Church of Providence, Heidelberg

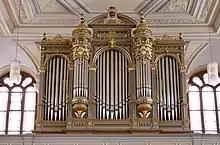
Organ case

The church contains Heidelberg's oldest surviving organ. It is based on an instrument made by the workshop of the organ maker Matthias Burkard in 1885.